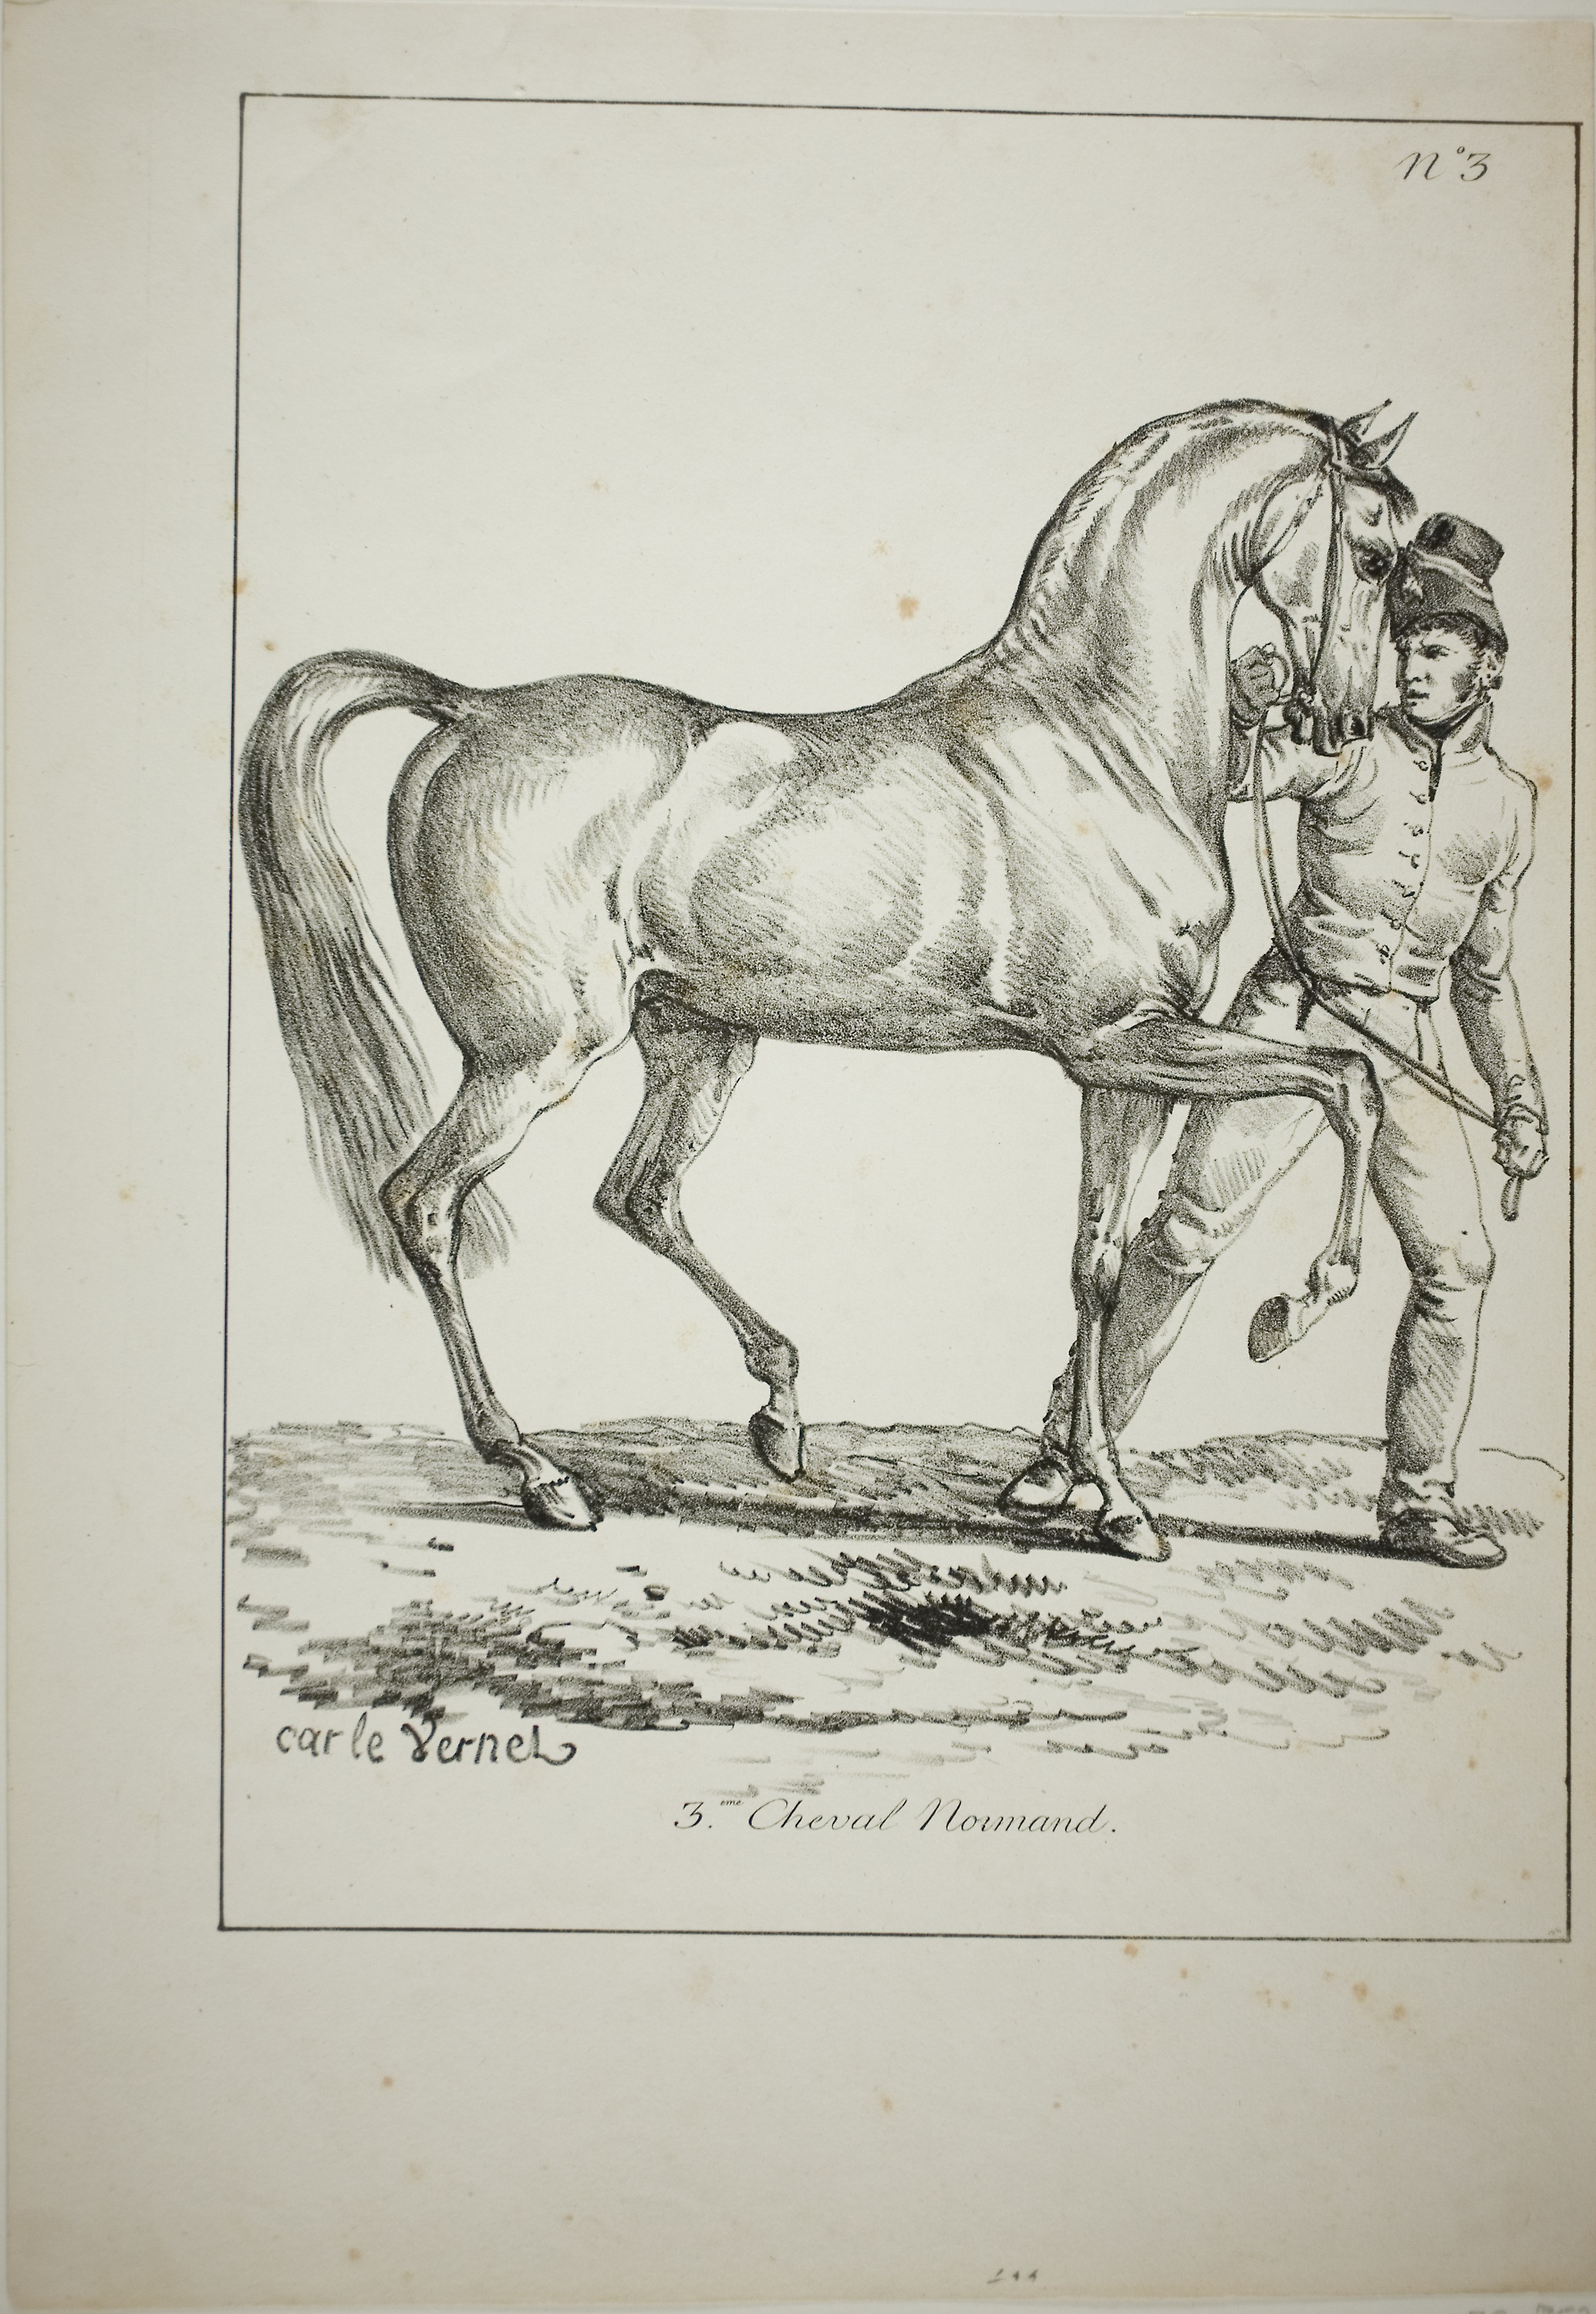
horse, mammal, horse like mammal, black and white, drawing, mane, sketch, fauna, art, mustang horse, pack animal, stallion, figure drawing, artwork, illustration, pony, visual arts, printmaking, livestock, font